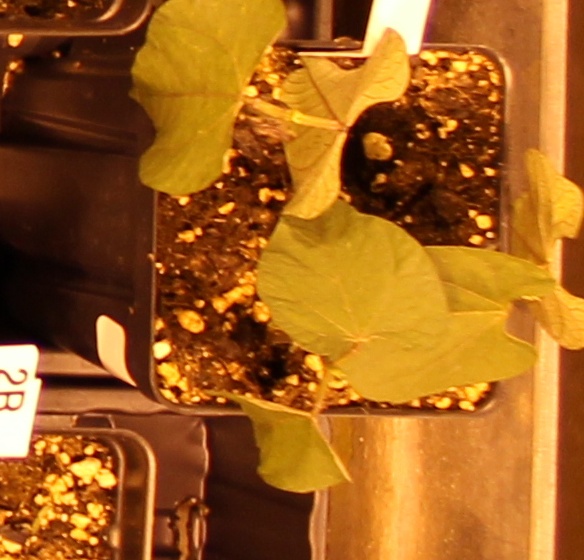
Label: Blackbean